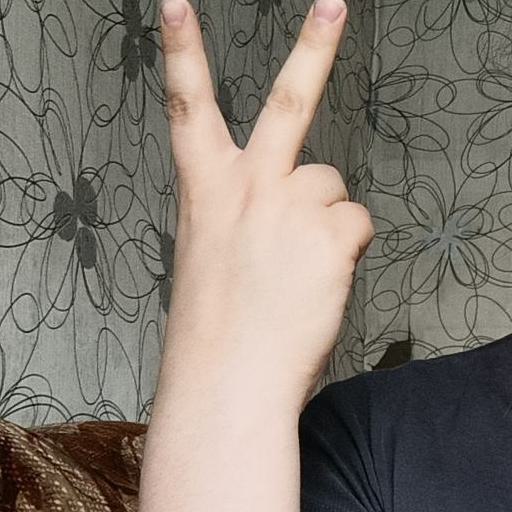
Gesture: peace_inverted